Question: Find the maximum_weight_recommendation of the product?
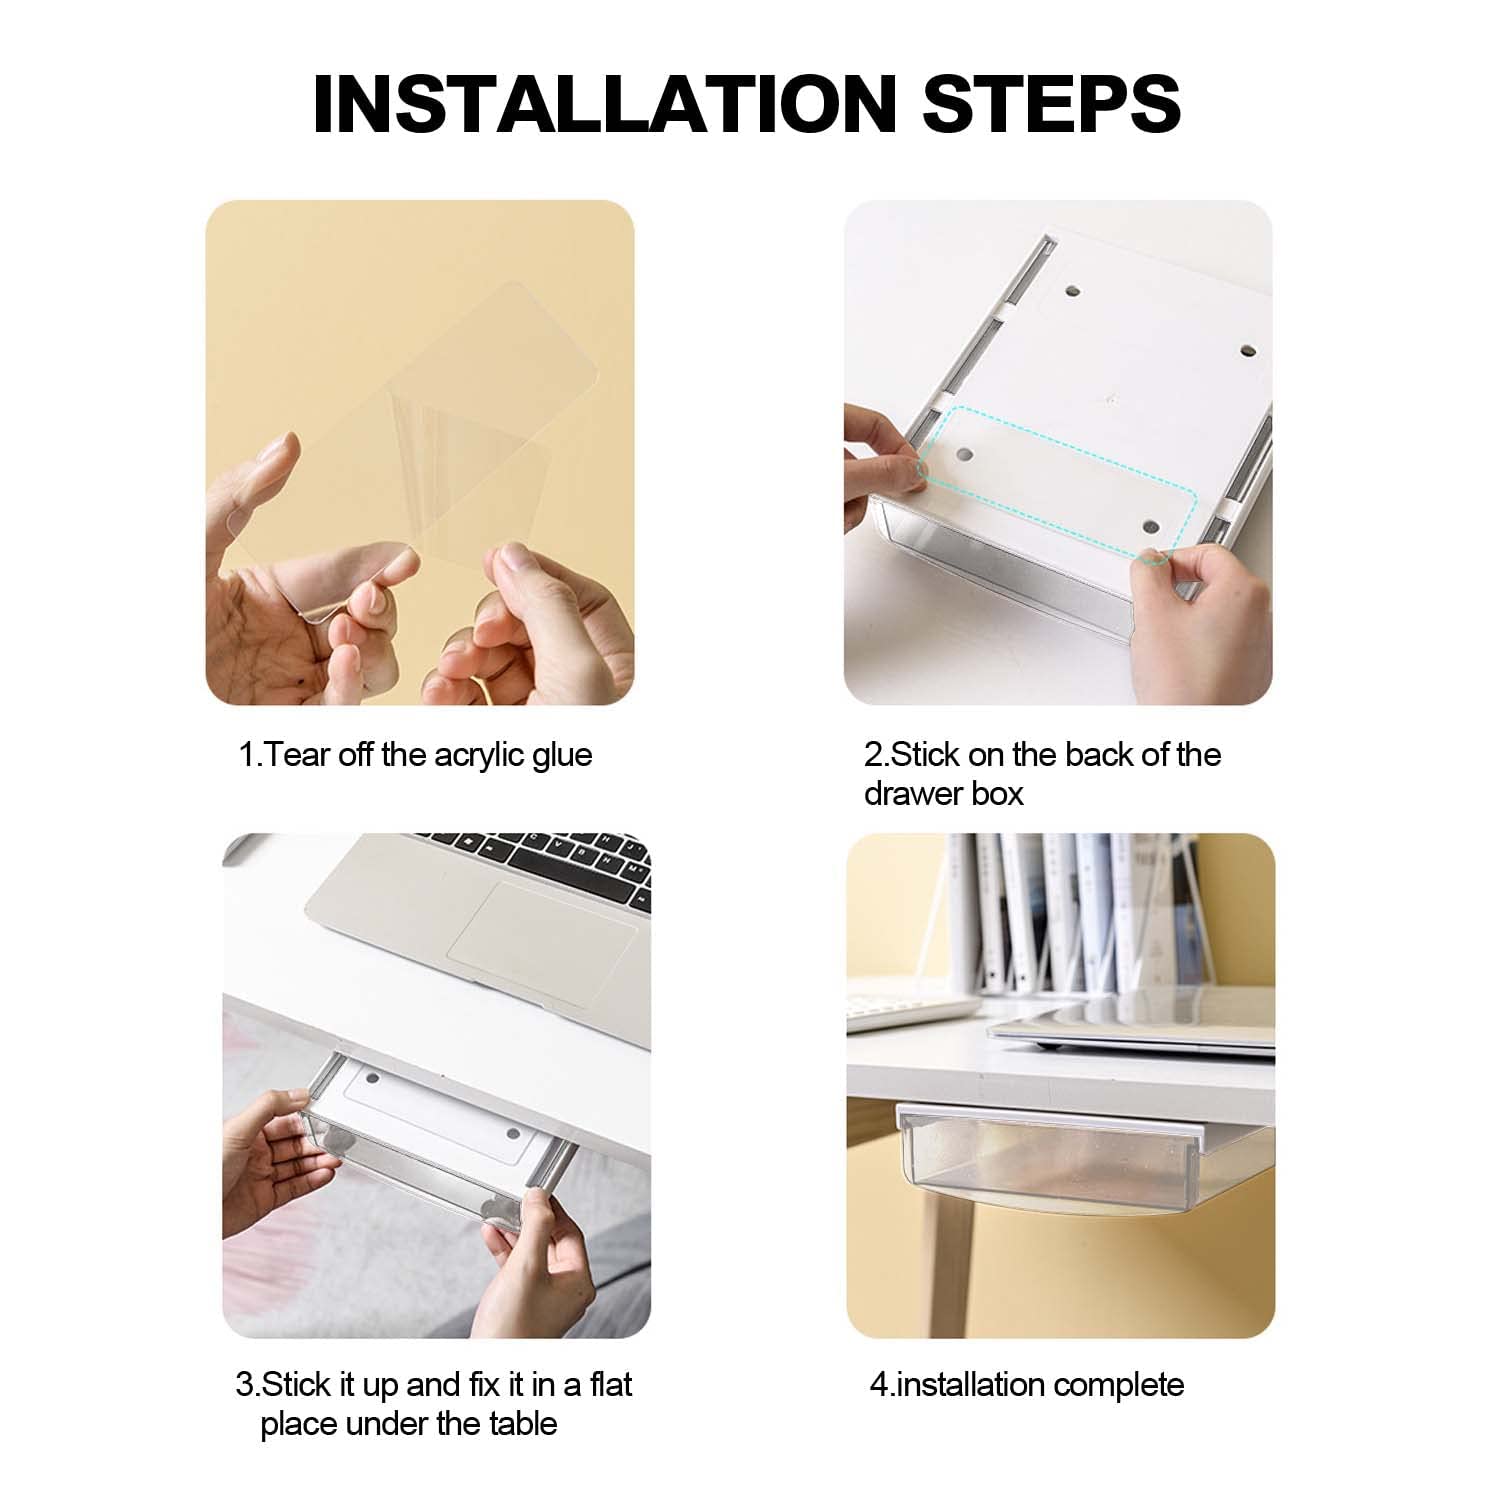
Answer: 2.0 ton